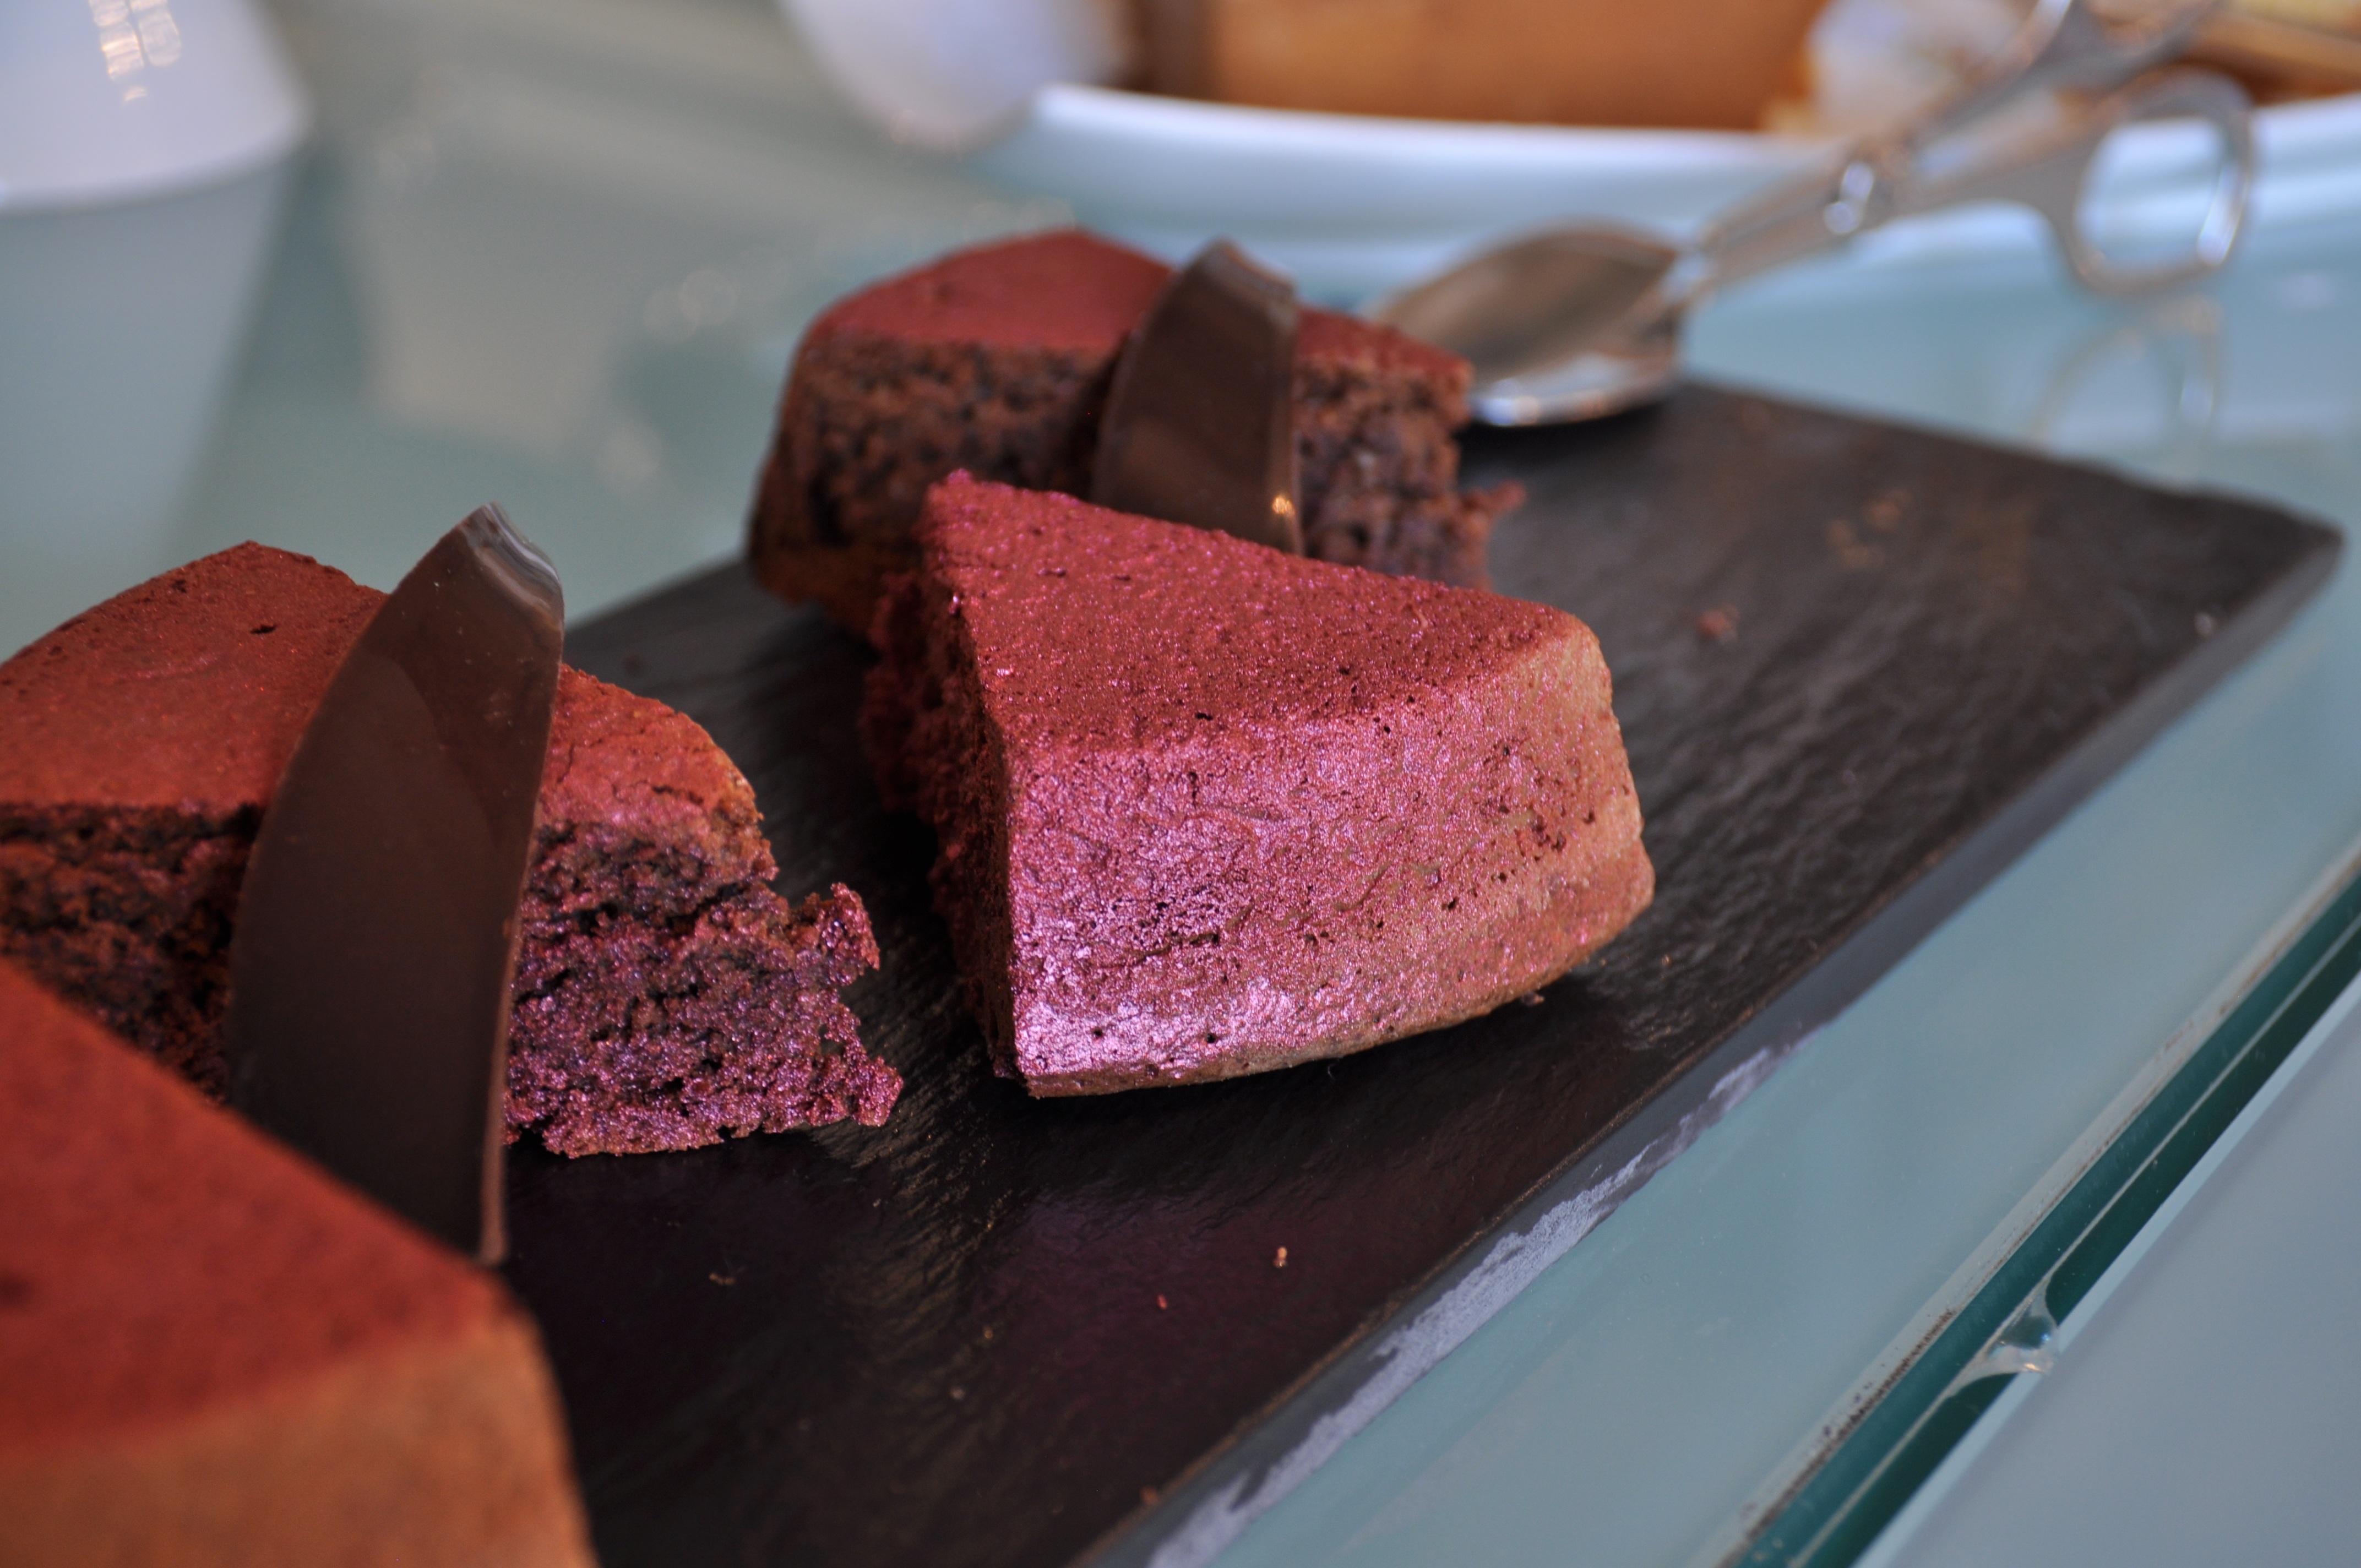
sweet, food, produce, breakfast, chocolate, baking, dessert, cake, slice, fudge, chocolate cake, icing, sweetness, flavor, trear, chocolate brownie